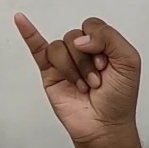
ASL sign: J